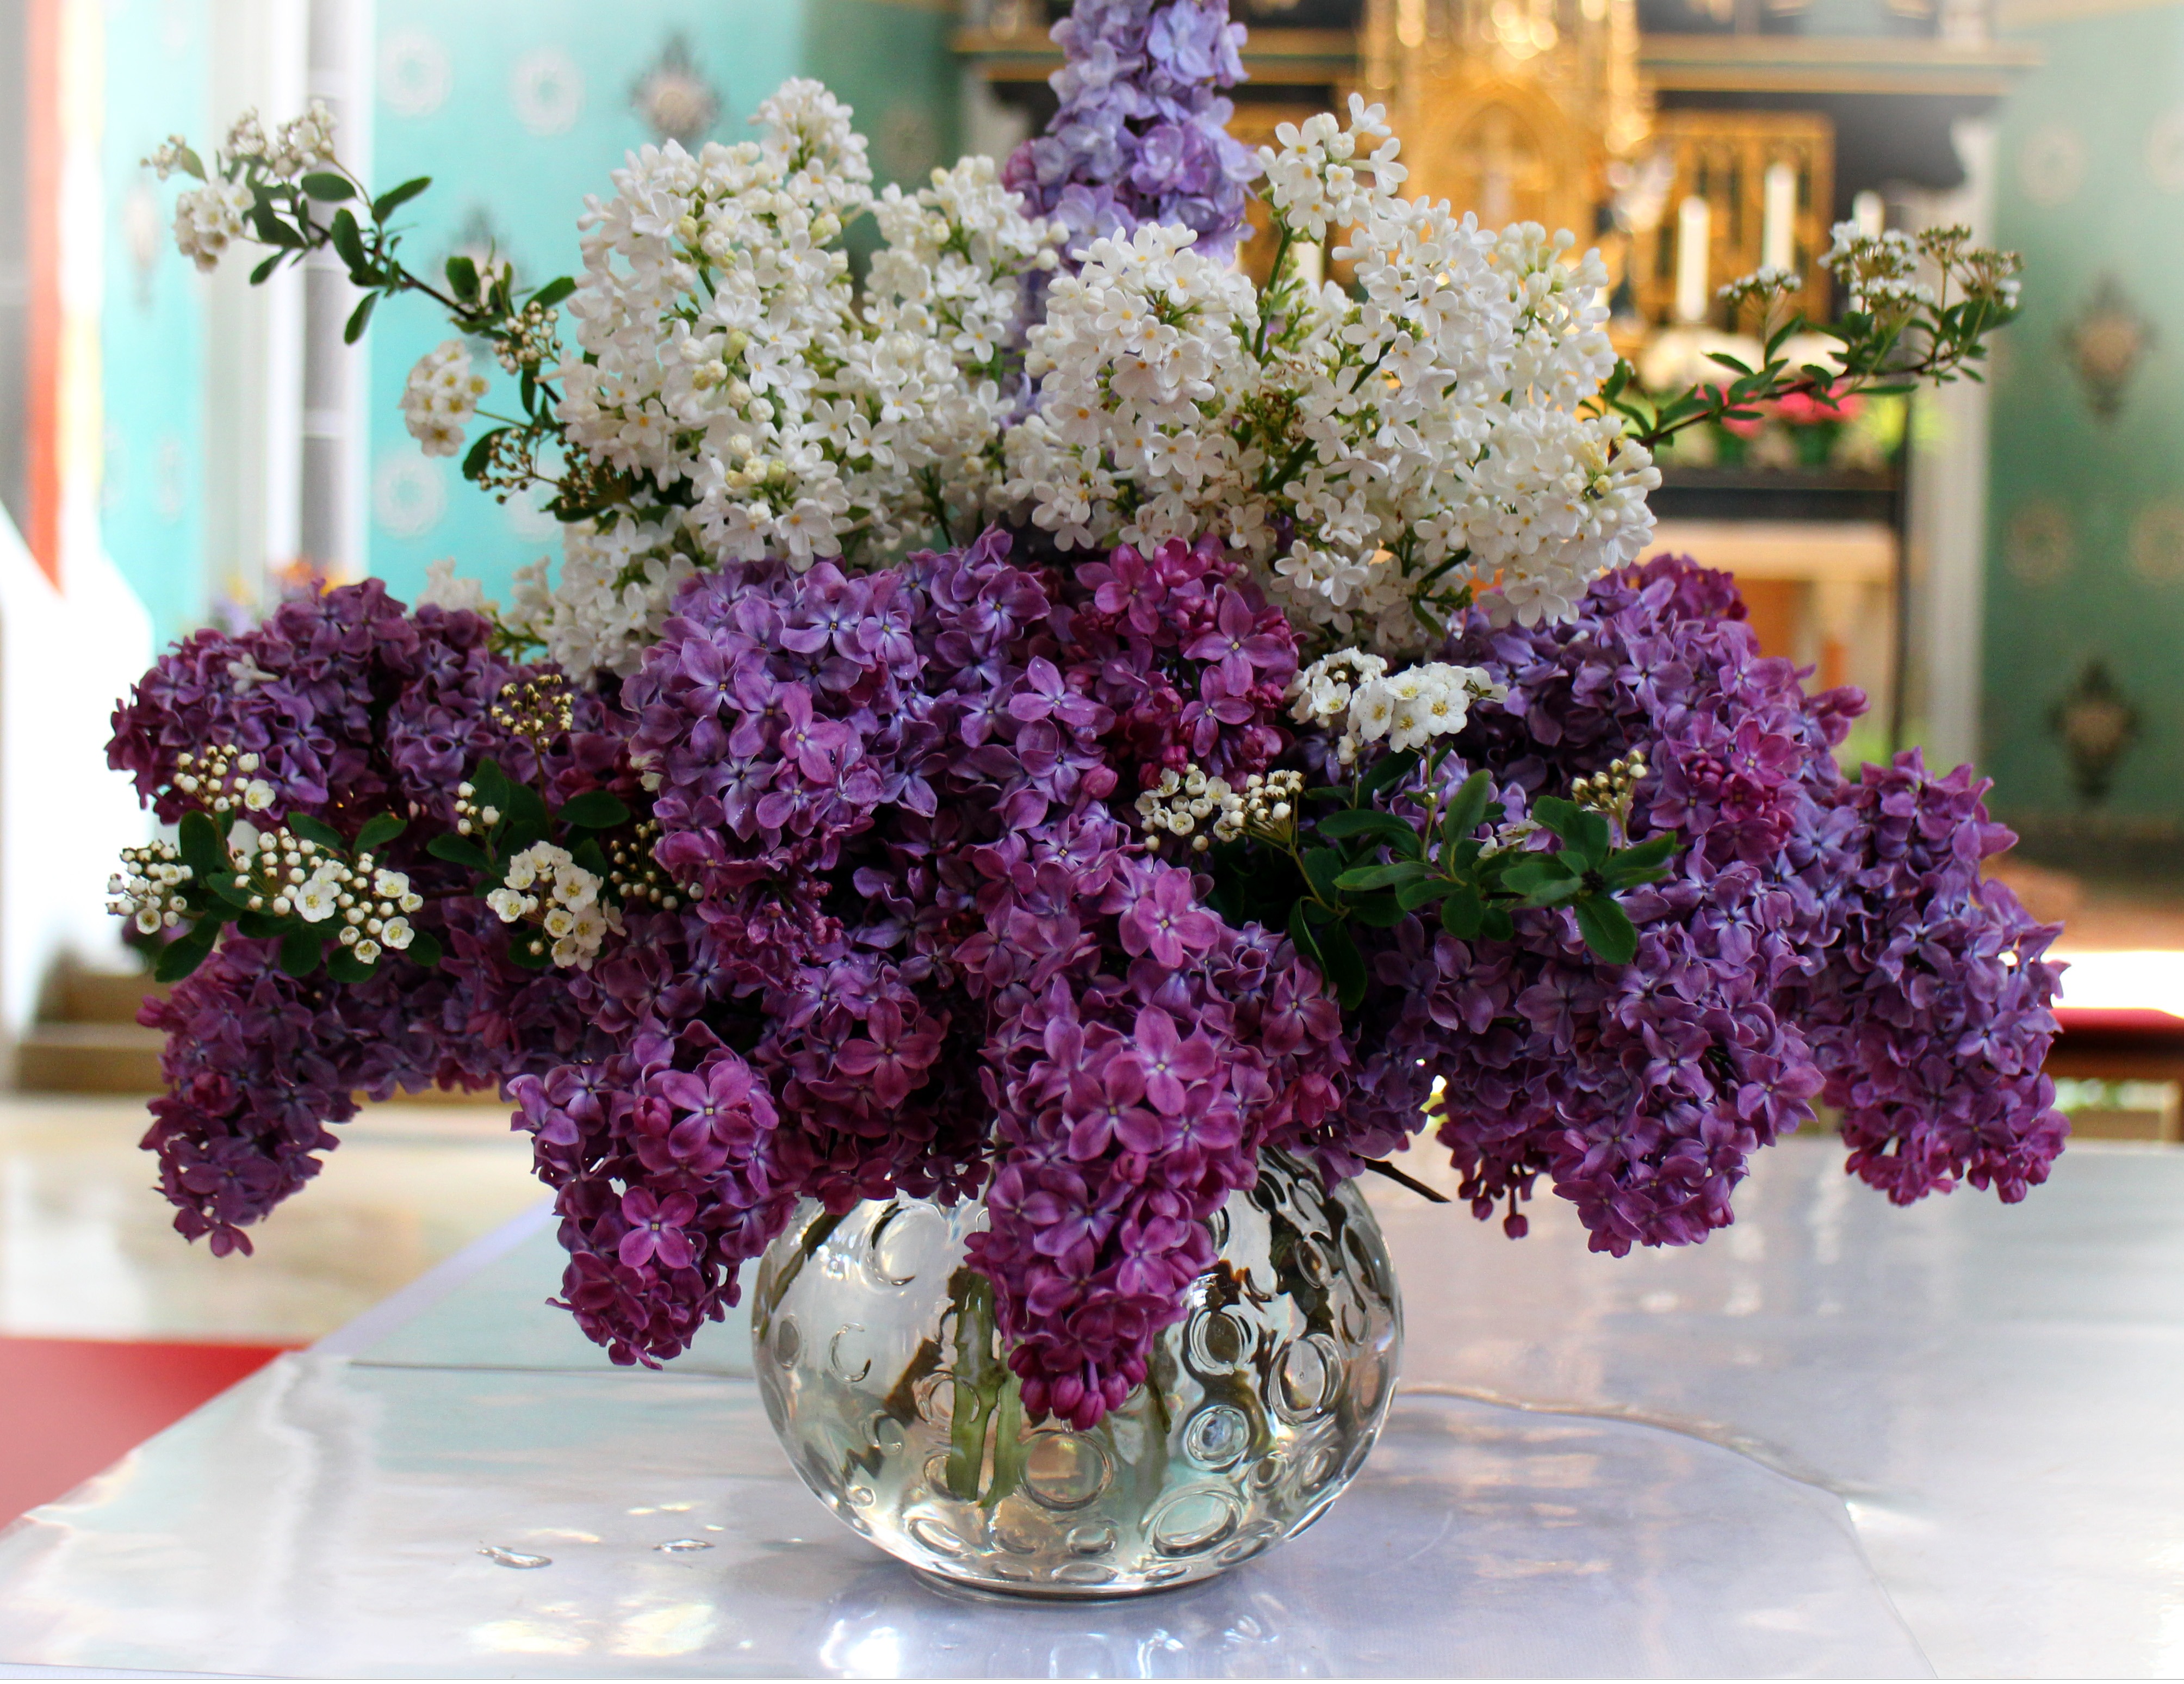
blossom, plant, white, flower, purple, bloom, lavender, lilac, floristry, ornamental shrub, hyacinth, flowering plant, flower bouquet, flower vase, olive crop, cut flowers, floral design, centrepiece, artificial flower, land plant, flower arranging, english lavender, lilac bouquet